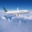
Label: airplane